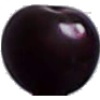
Label: cherry_wax_black